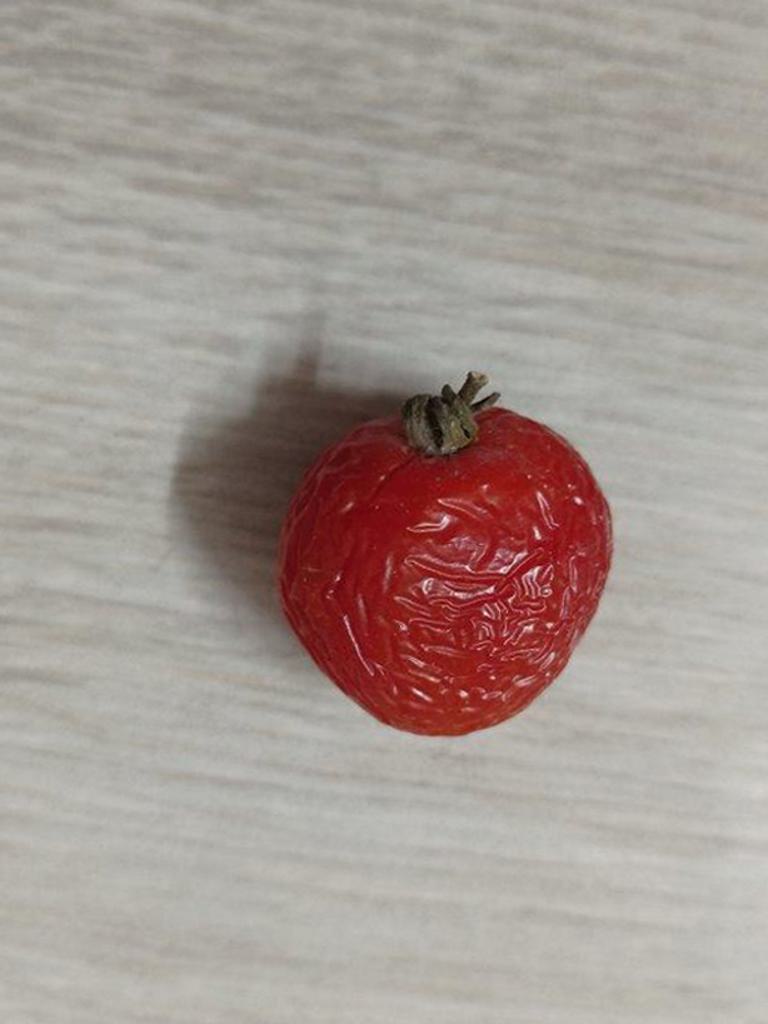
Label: Rotten